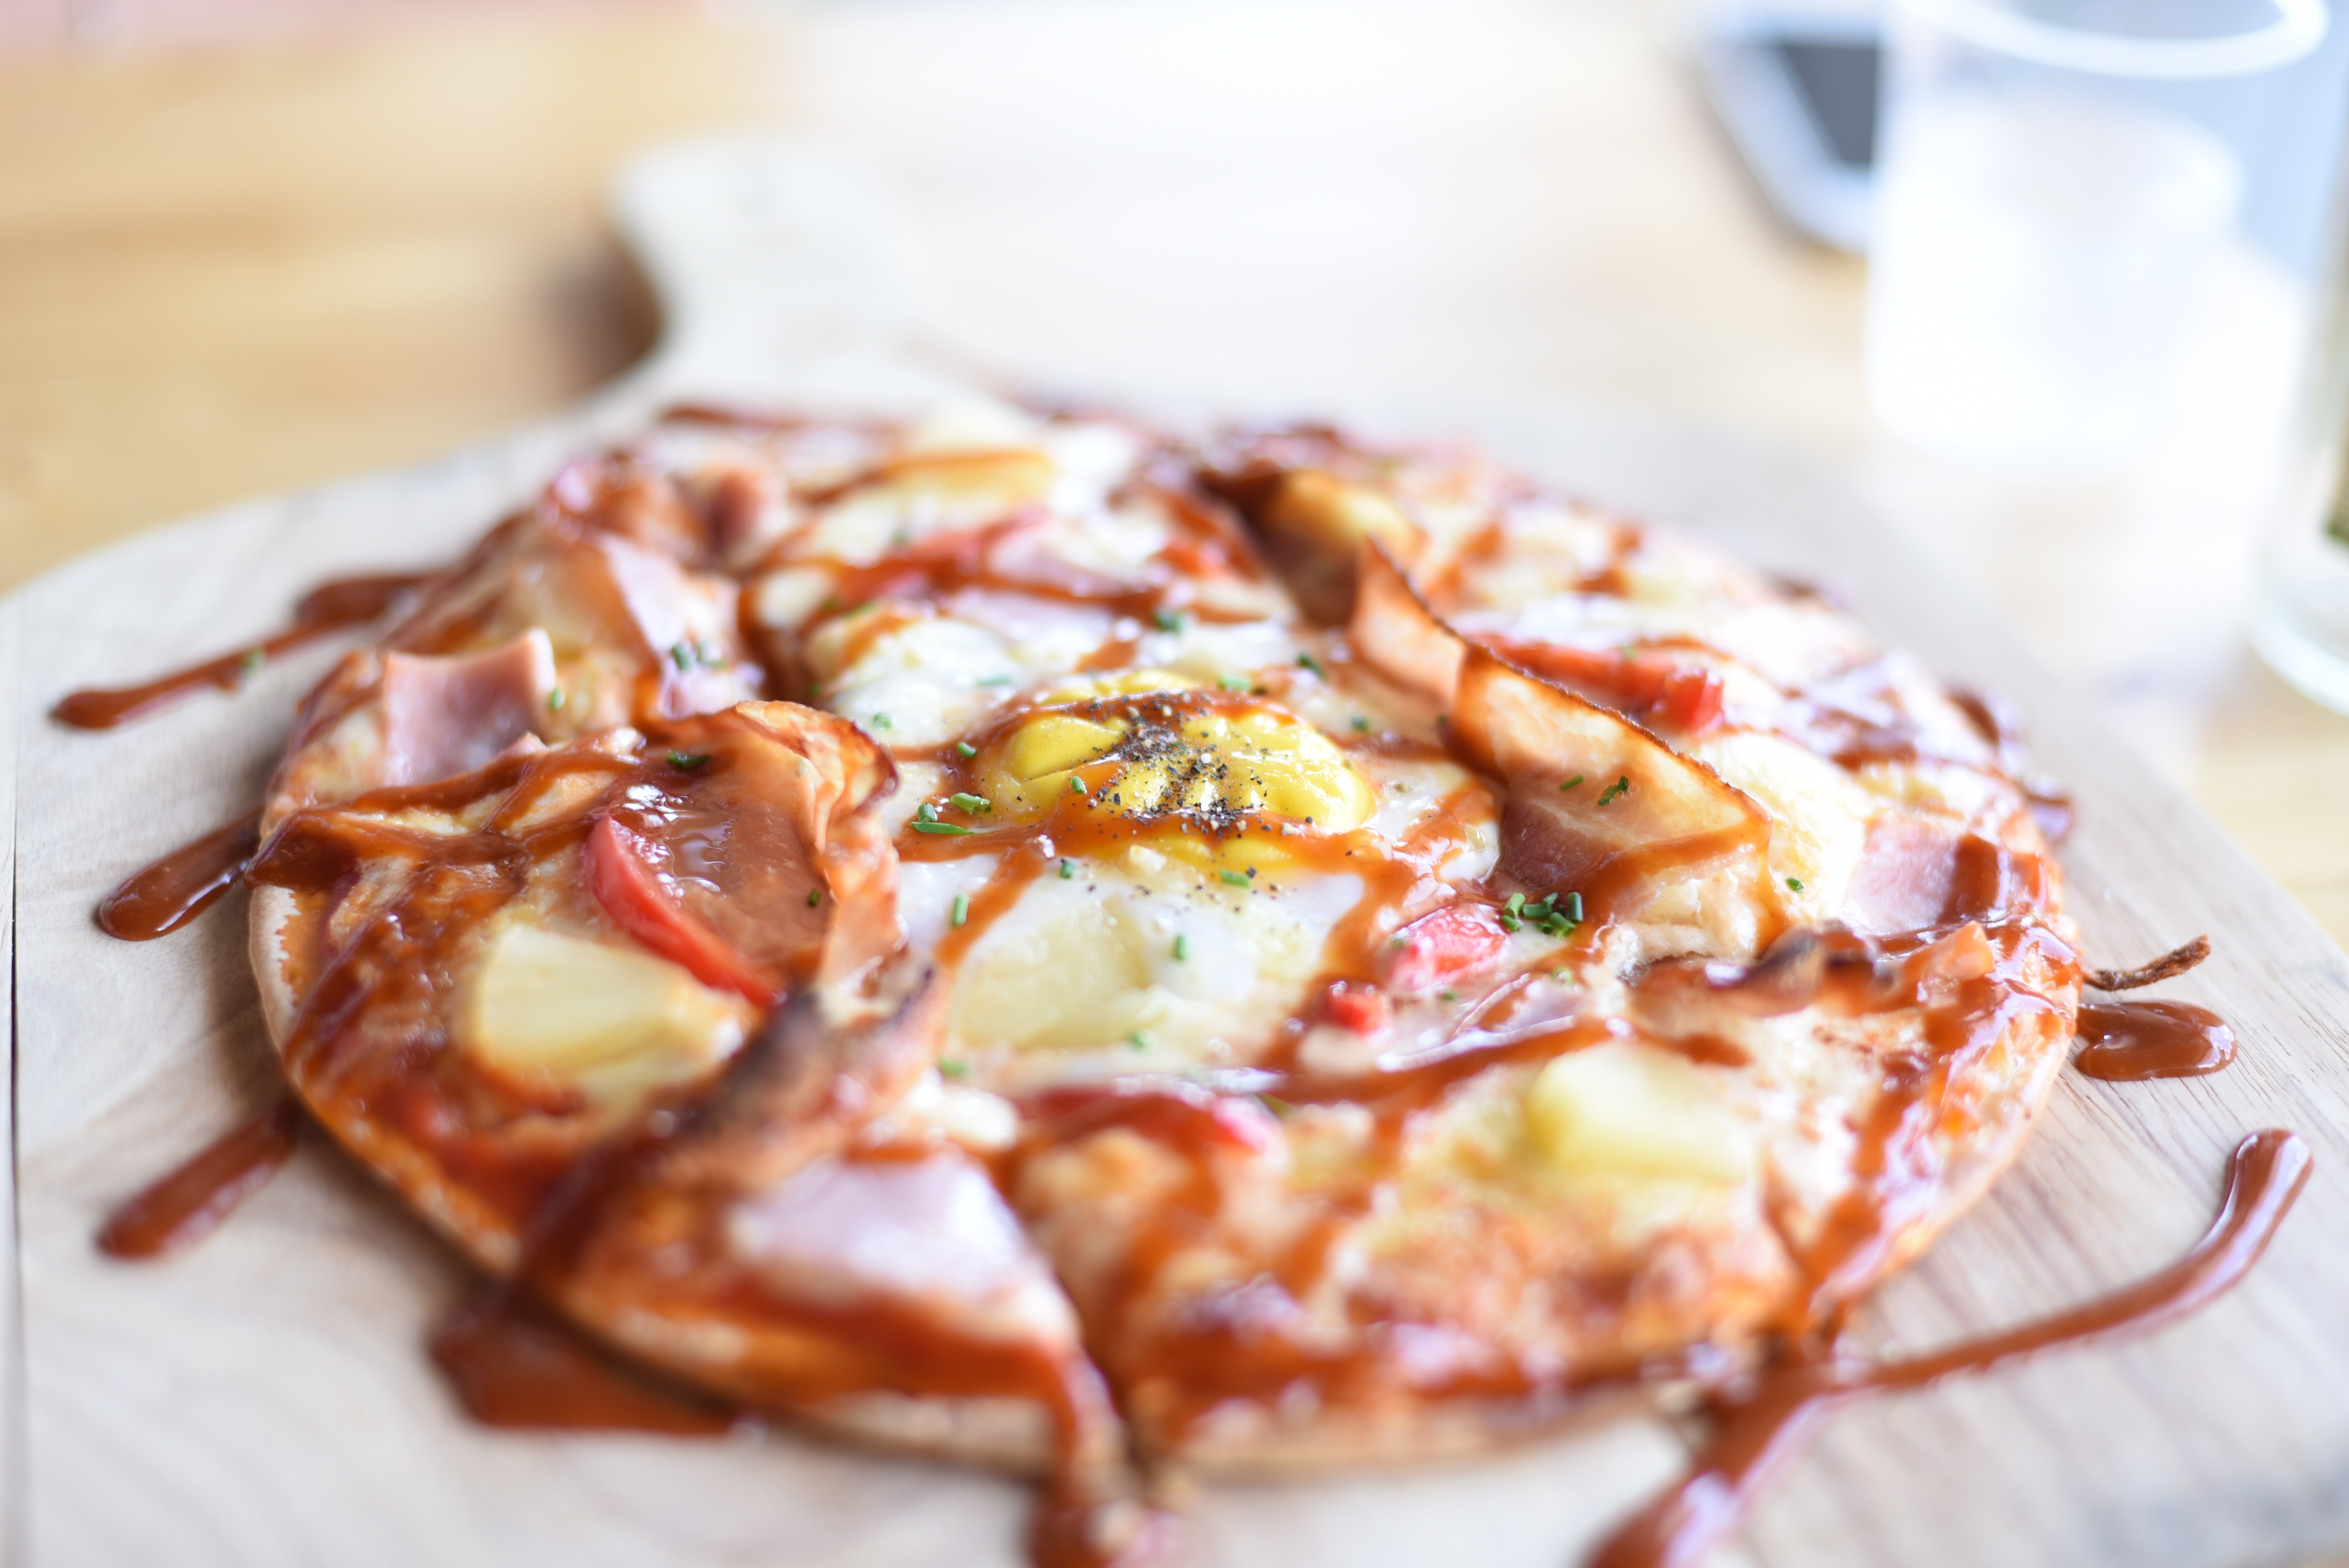
dish, meal, food, produce, vegetable, breakfast, meat, cuisine, pizza, bacon, brunch